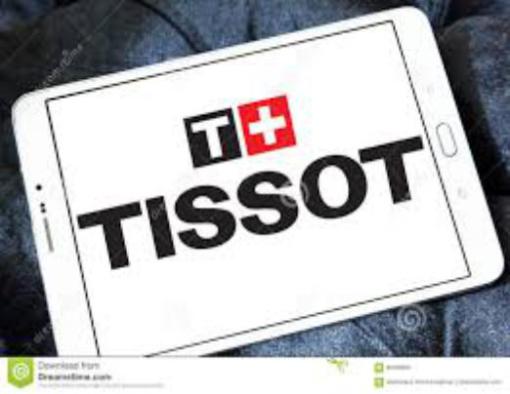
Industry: Clothes